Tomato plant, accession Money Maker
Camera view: bottom (45 deg); turntable rotation: 90 degrees
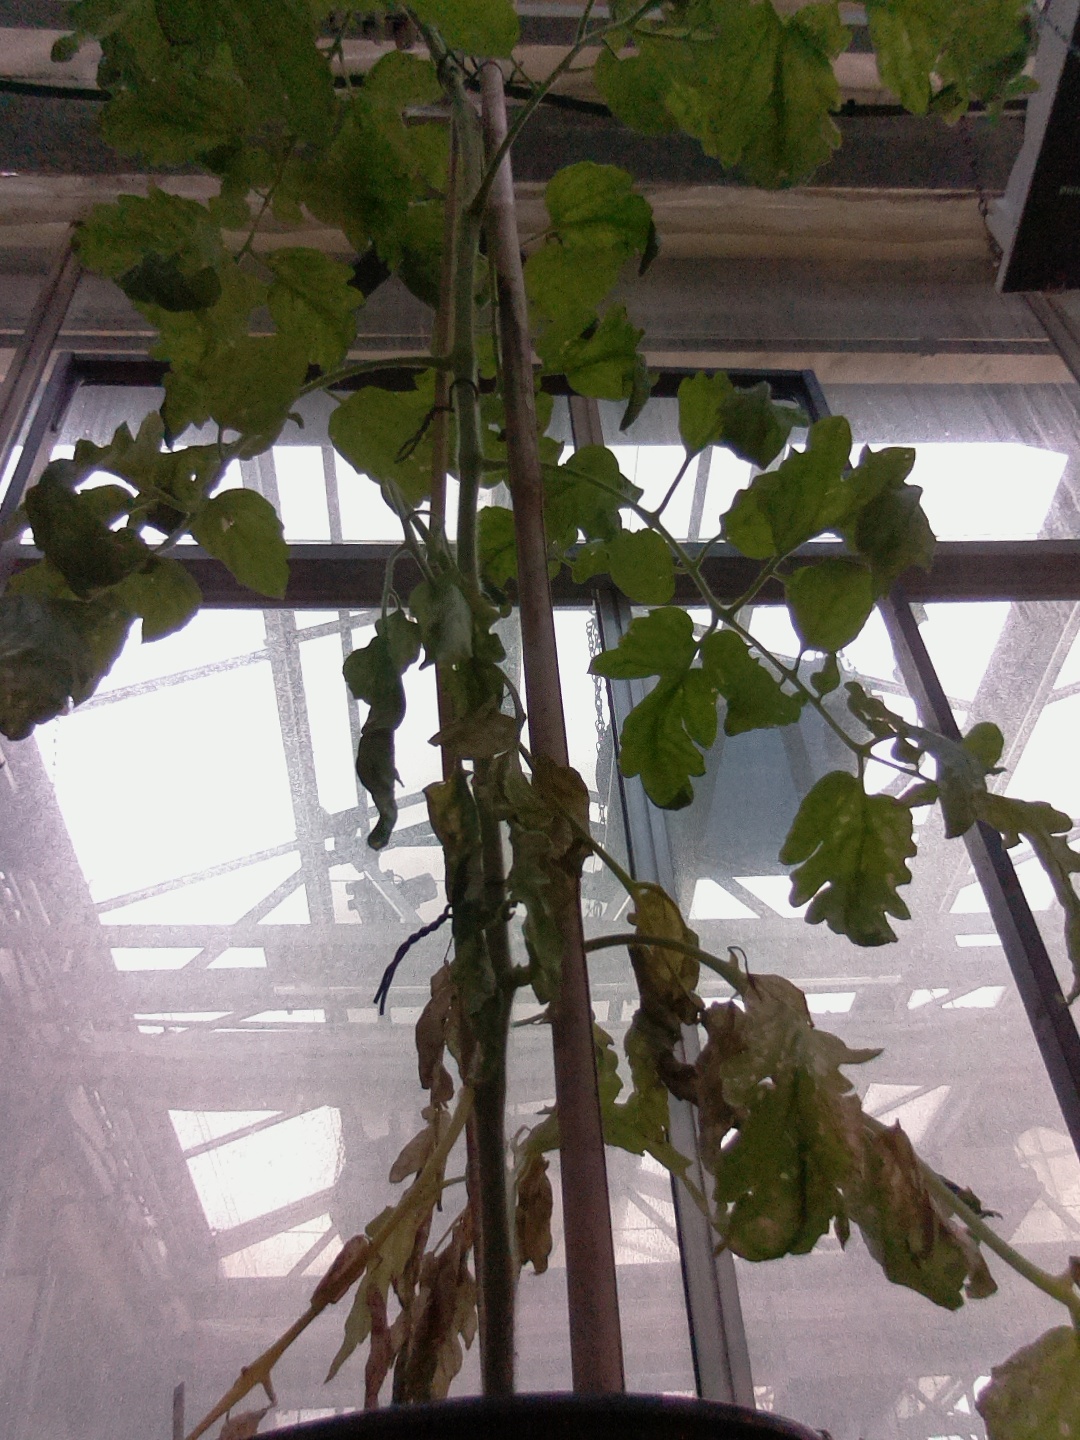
BBCH growth stage 73: 30%-40% of final fruit size